Bernos-Beaulac

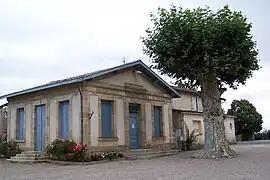
The town hall in Bernos-Beaulac

Bernos-Beaulac is a commune in the Gironde department in Nouvelle-Aquitaine in southwestern France.